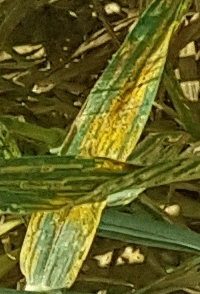
Label: Wheat___Yellow_Rust